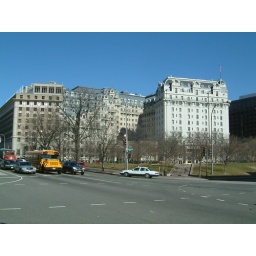
near the white house